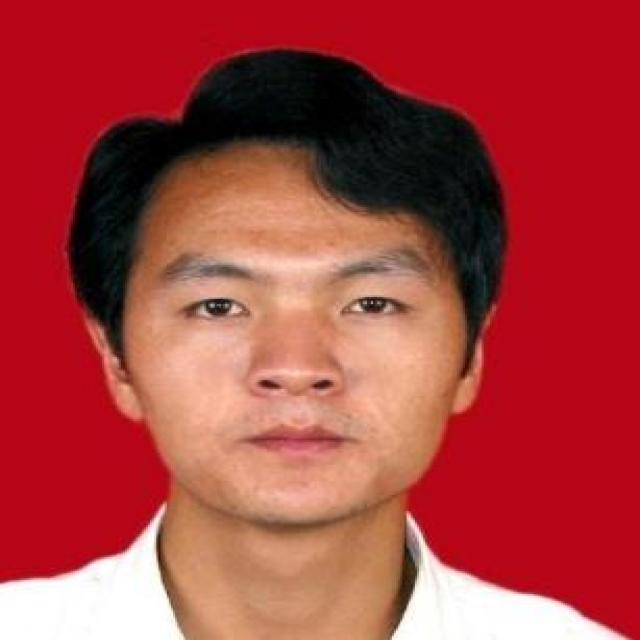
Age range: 21-44